Françoise Dorléac

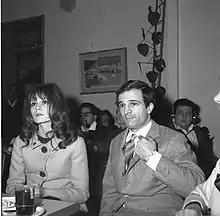
Dorléac with François Truffaut, during a visit to Israel, 1963

Françoise Paulette Louise Dorléac (21 March 194226 June 1967) was a French actress. She was the elder sister of Catherine Deneuve, with whom she starred in the musical comedy film, "The Young Girls of Rochefort" (1967). Her other films include Philippe de Broca's "That Man from Rio", François Truffaut's "The Soft Skin" (both 1964), Val Guest's "Where the Spies Are" (1965), and Roman Polanski's "Cul-de-sac" (1966).